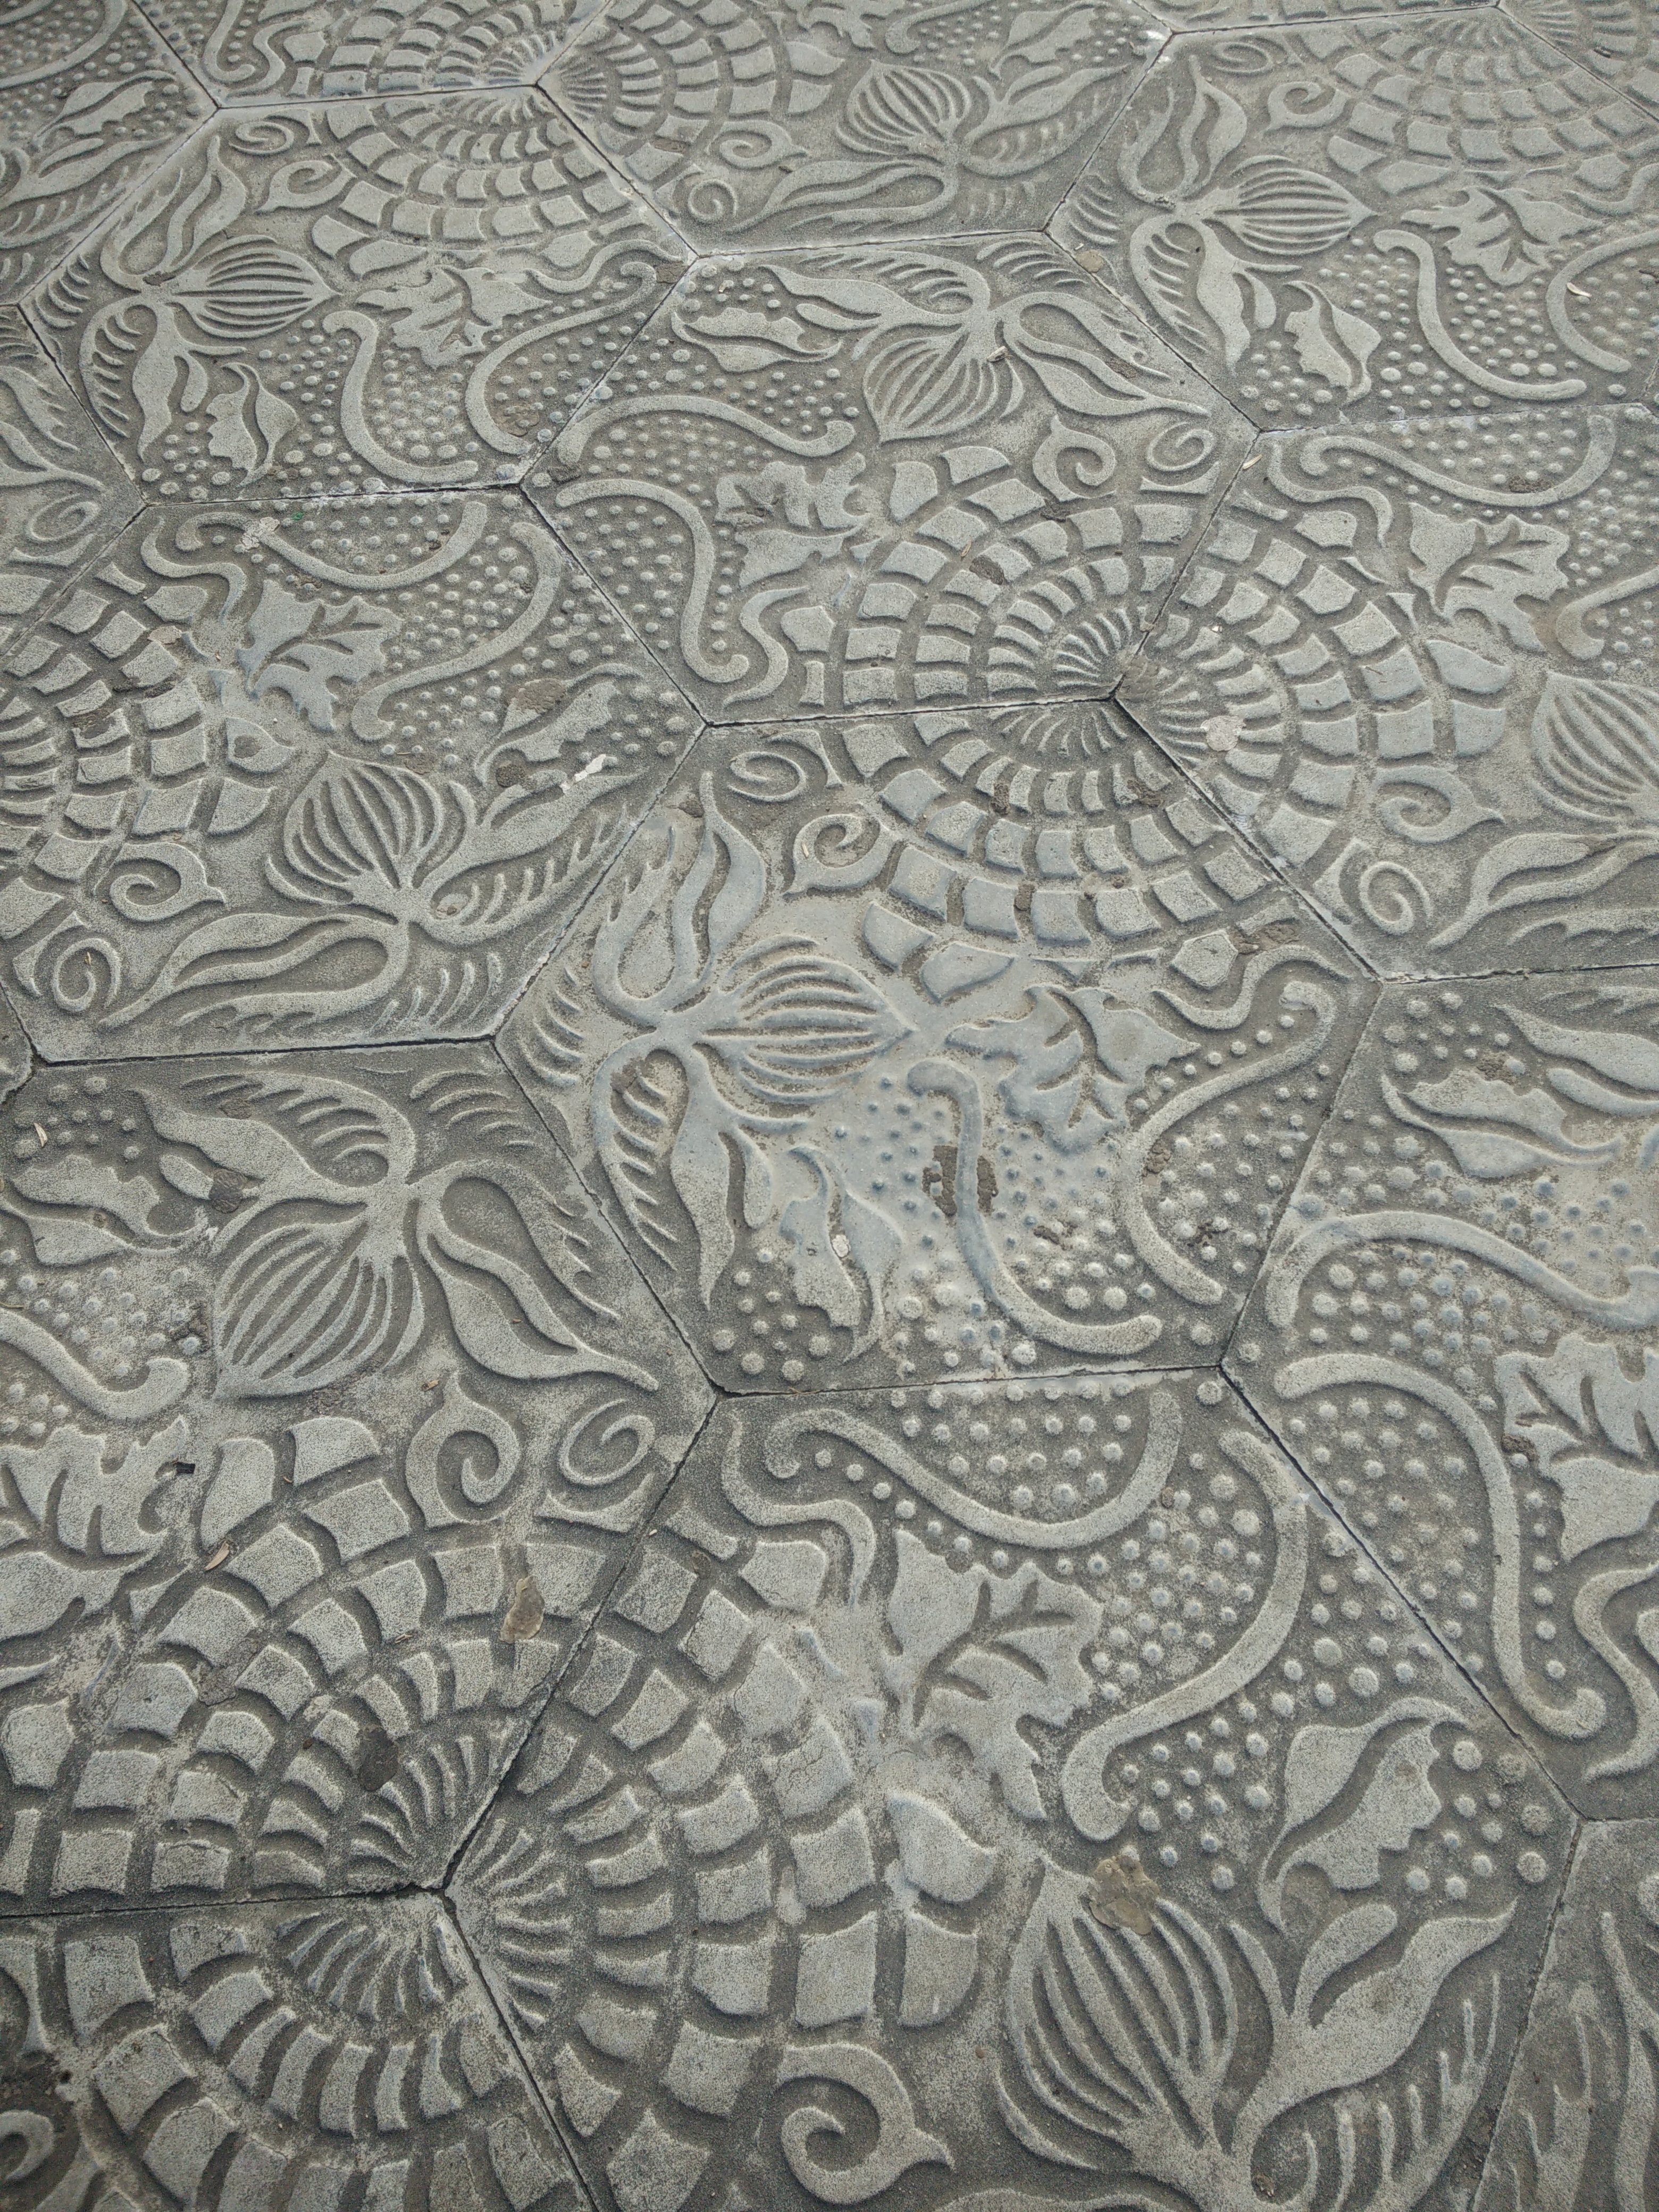
structure, floor, pattern, lace, material, circle, textile, art, background, earth, drawing, design, wallpaper, plot, flooring, pavment